1914 Grand Prix season

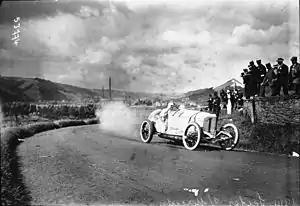
Sailer setting the pace in his Mercedes at the Grand Prix

The three Peugeots soon got to the front and were setting the pace until thwarted by tyre problems. One delaminated on Boillot’s car spinning him off the track and Goux lost time with a number of stops. On lap 42 Ray Gilhooley crashed his Isotta on the back straight. As his mechanic was escaping the wreck Joe Dawson had to take drastic avoiding action and rolled his Marmon in an accident that ended his career. In the end it was dominant victory for René Thomas and Delage, who led for over half the race winning with over a 6-minute, four-lap margin from Arthur Duray in the 3-litre Peugeot. Thomas’ teammate Guyot was third with Goux coming in fourth. First American home was Barney Oldfield, fifth in the Stutz.